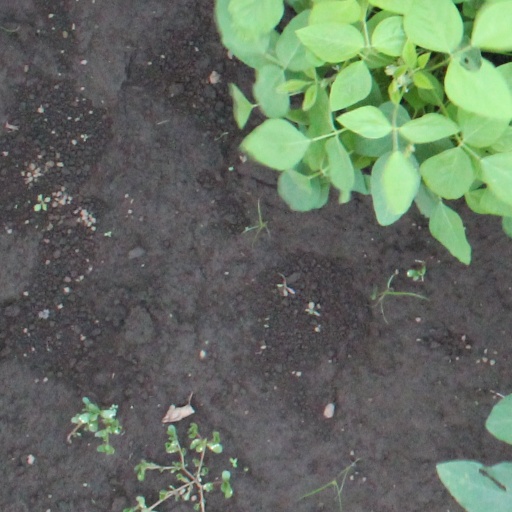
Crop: soybean